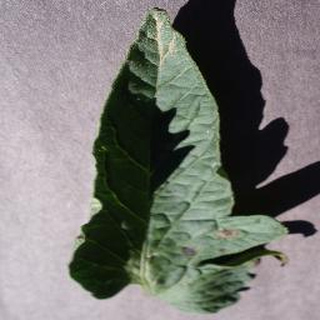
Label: tomato_early_blight